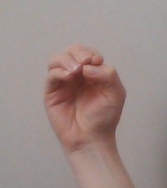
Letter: ha